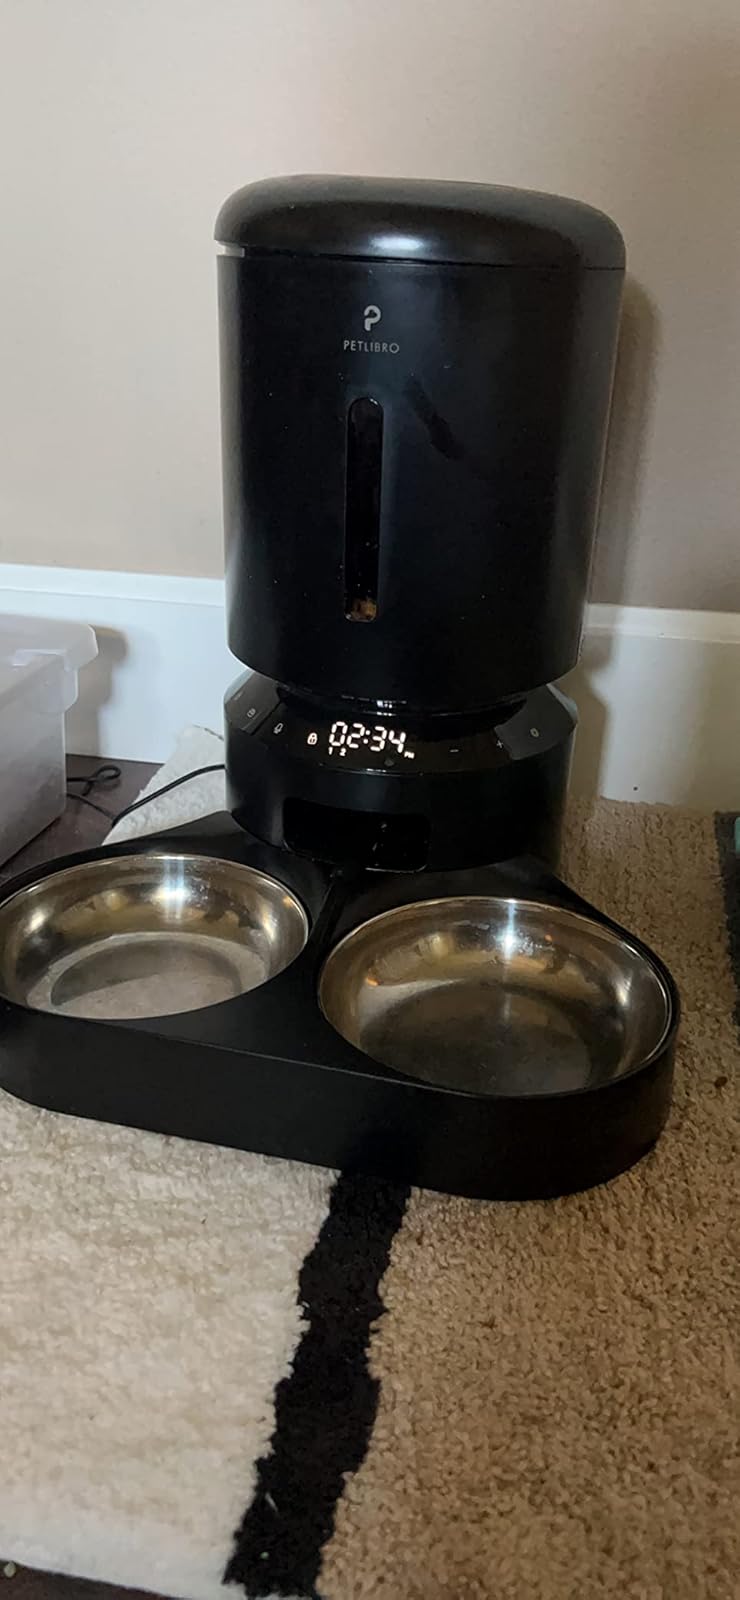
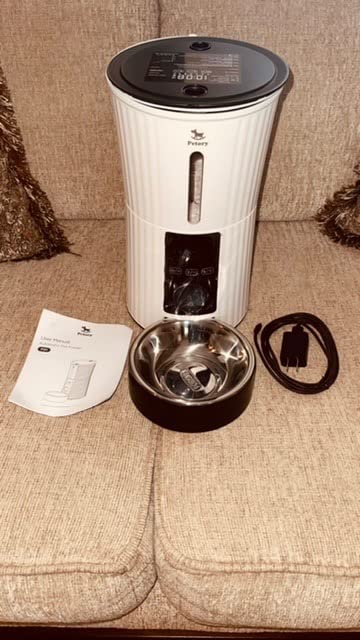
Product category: items_feeder
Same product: no